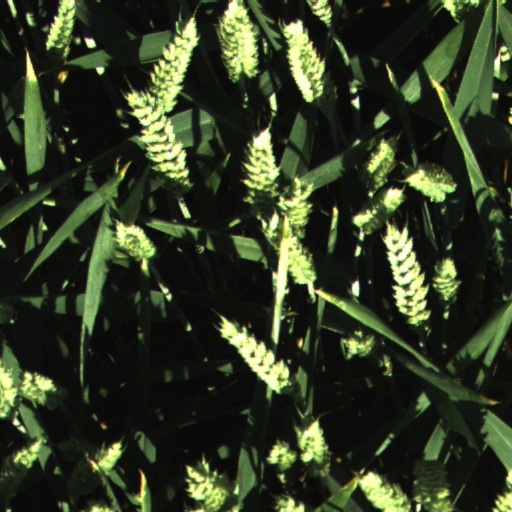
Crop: wheat